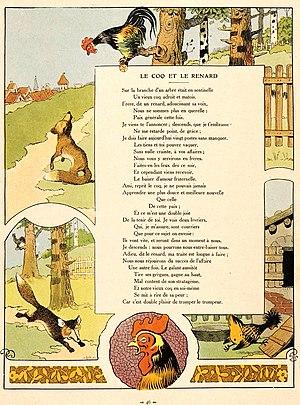
Le Coq et le Renard est la quinzième fable du livre II de Jean de La Fontaine situé dans le premier recueil des Fables de La Fontaine, édité pour la première fois en 1668.